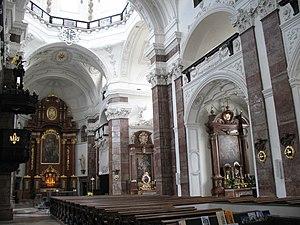
L'église de la Trinité, mieux connue sous le nom de Jesuitenkirche est un édifice religieux catholique de style baroque sis au centre de la ville d'Innsbruck dans le Tyrol en Autriche. Construite par les Jésuites au XVIIe siècle elle fut flanquée de deux tours en 1901. Les services pastoraux y sont toujours assurés par les Jésuites.